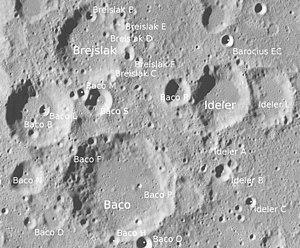
Baco est un cratère d'impact sur la face visible de la Lune. Le nom fut officiellement adopté par l'Union astronomique internationale en 1935, en référence à Roger Bacon.
"Ideler est un cratère lunaire situé sur la face visible de la Lune. Il est situé au nord du grand cratère Baco, à l'est-nord-est du cratère Breislak et à l'est-sud-est du cratère Pitiscus. Le cratère Ideler fait partie d'une paire de cratères de même dimension avec le cratère satellite ""Ideler L"", qui empiète sur flanc oriental du cratère Ideler. Le petit cratère satellite ""Baco R"" est presque attaché à l'opposé sur la bordure occidentale. Le reste de la bordure est usée, avec une paire de petits craterlets le long du contour nord et la paroi intérieure. Le plancher intérieur est presque sans relief.
Breislak est le nom d'un cratère d'impact sur la face visible de la Lune. Le nom fut officiellement adopté par l'Union astronomique internationale en 1935, en référence à Scipione Breislak.